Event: Ecuador Earthquake
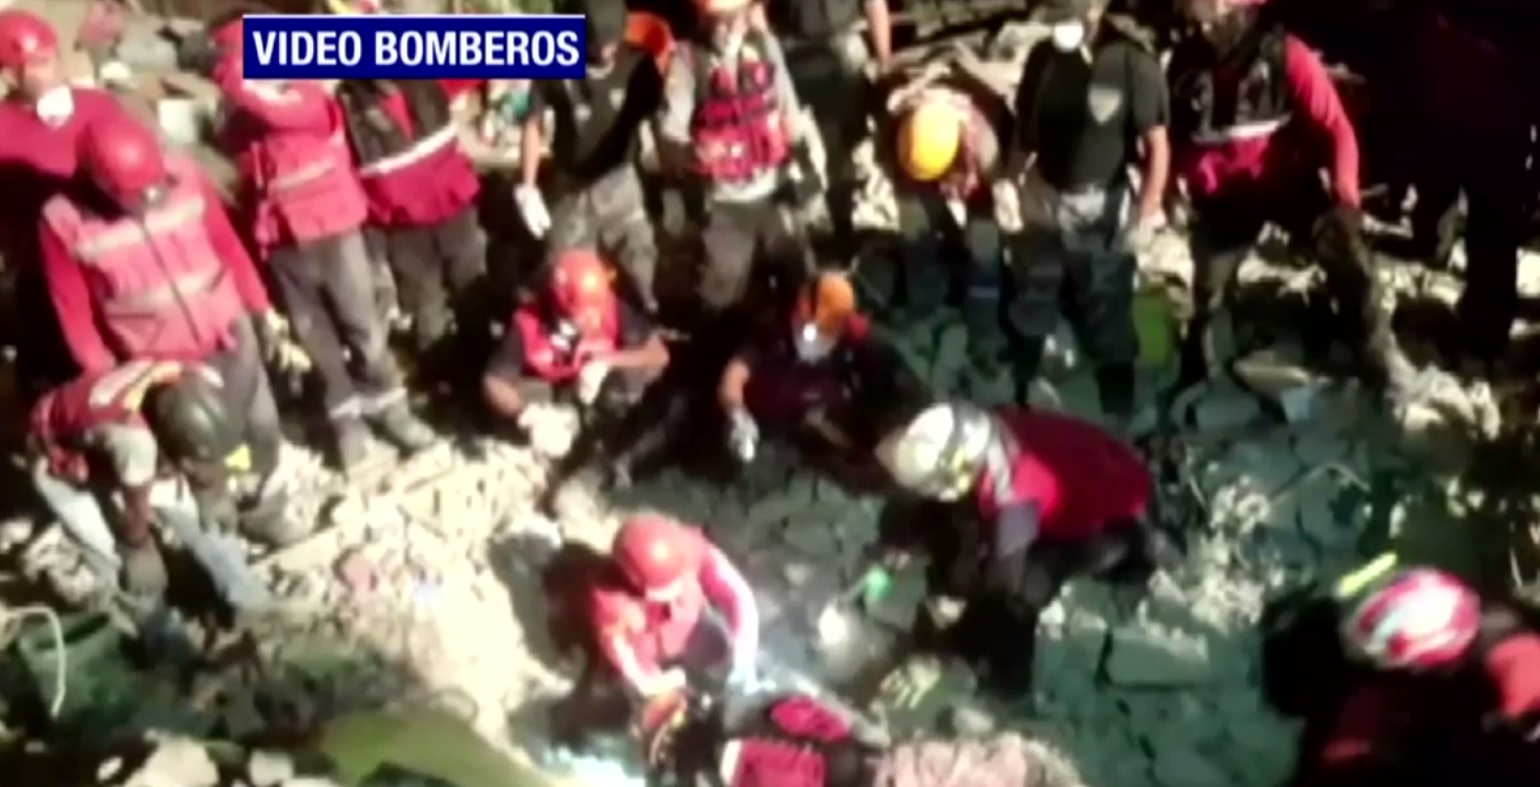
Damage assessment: damage